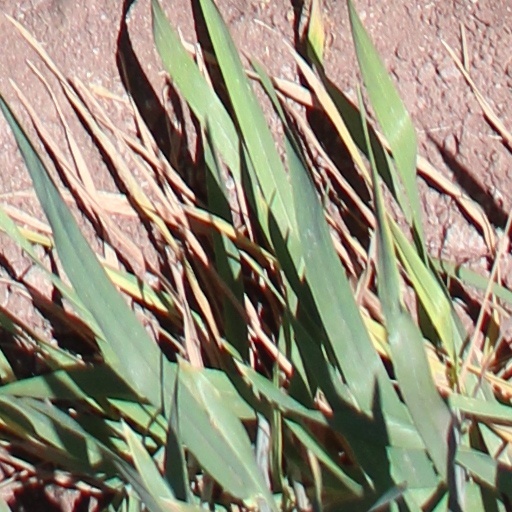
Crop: wheat